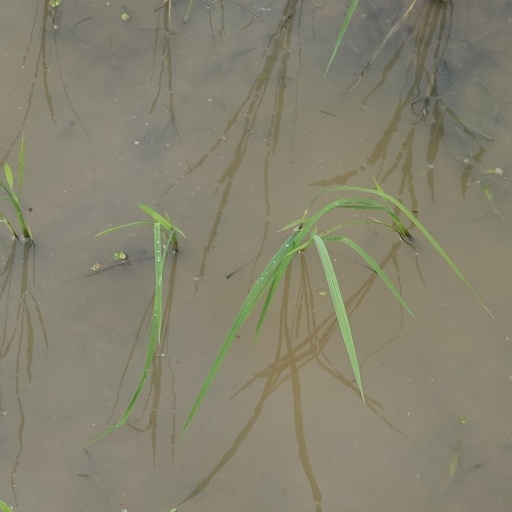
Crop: rice